Meyerland, Houston

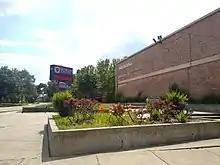
Meyerland Middle School (formerly Johnston Middle School)

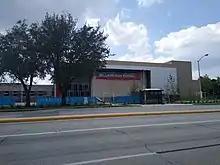
Meyerland residents are zoned to Bellaire High School, located immediately north of Meyerland

The neighborhood is served by several Houston Independent School District (HISD) schools. Coldwell Banker United real estate agent Teresa Lewis stated in a 2010 "Houston Chronicle" article that "Meyerland has long been recognized for its exemplary and recognized magnet schools."